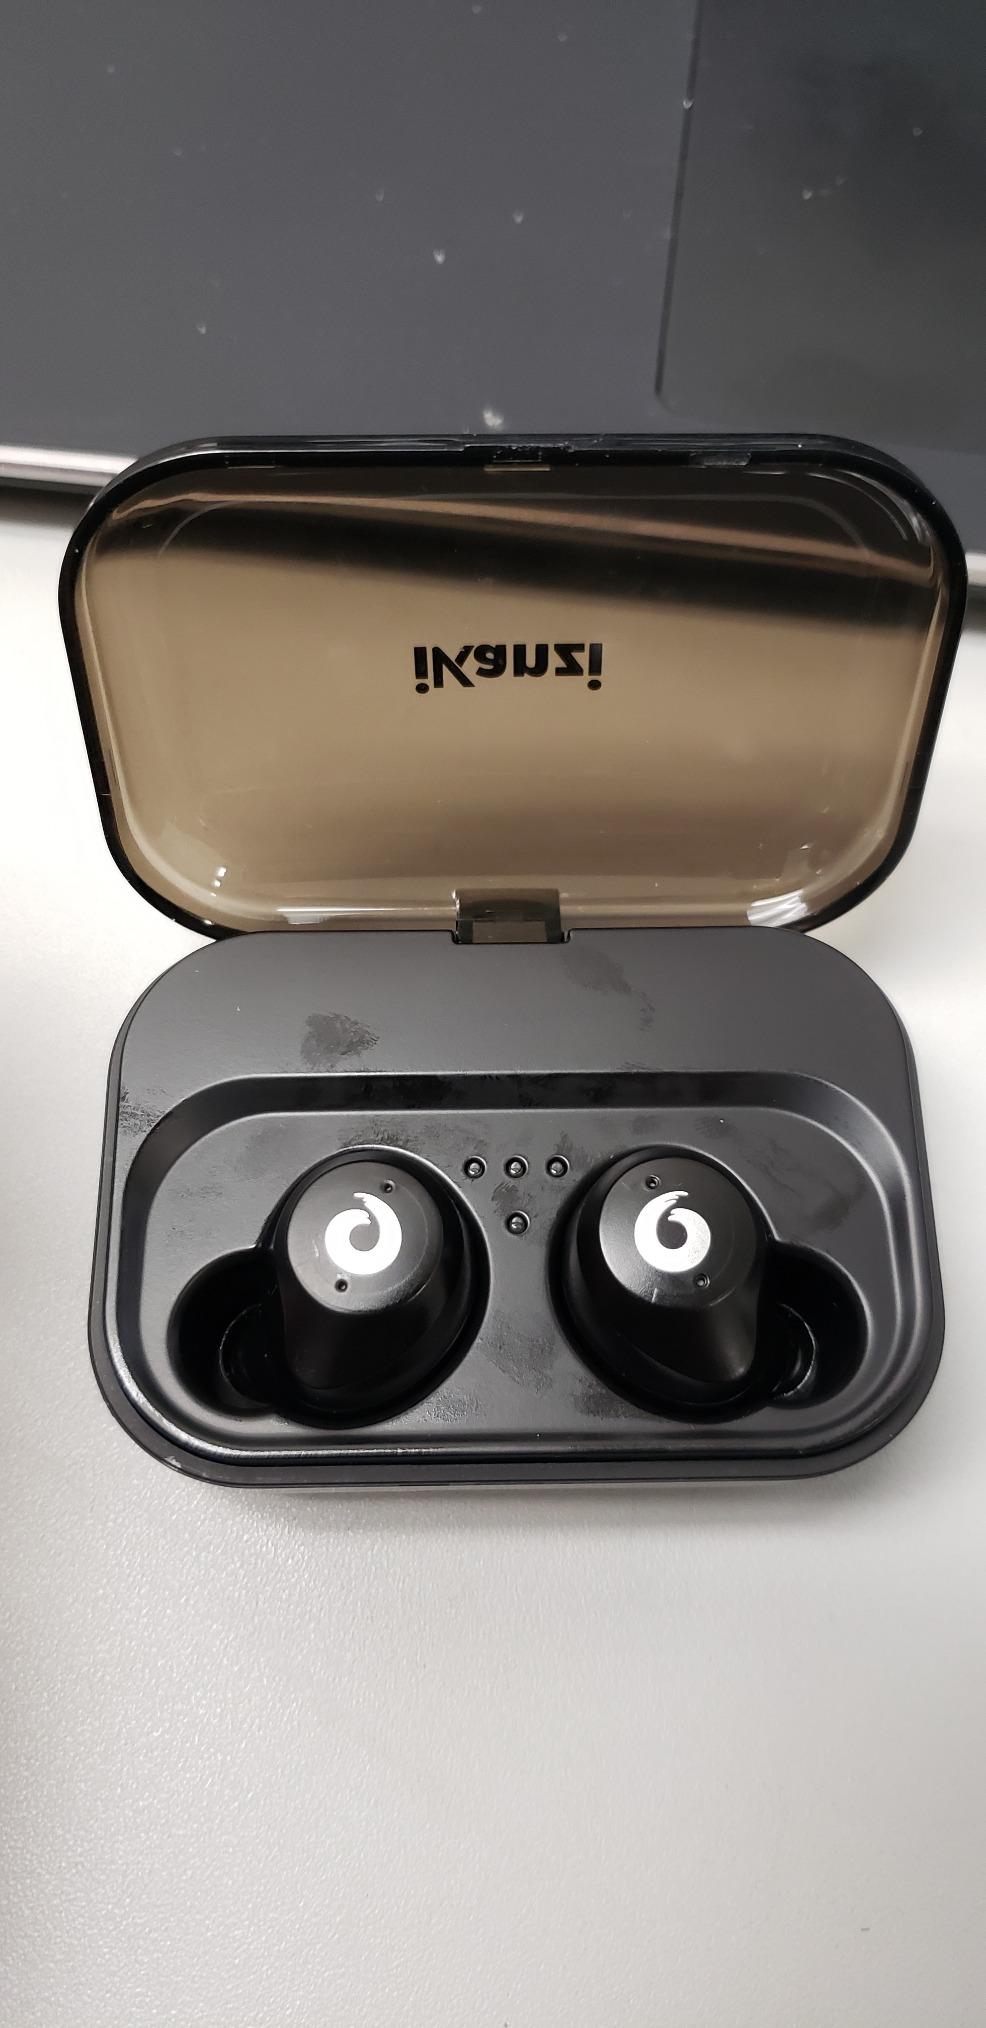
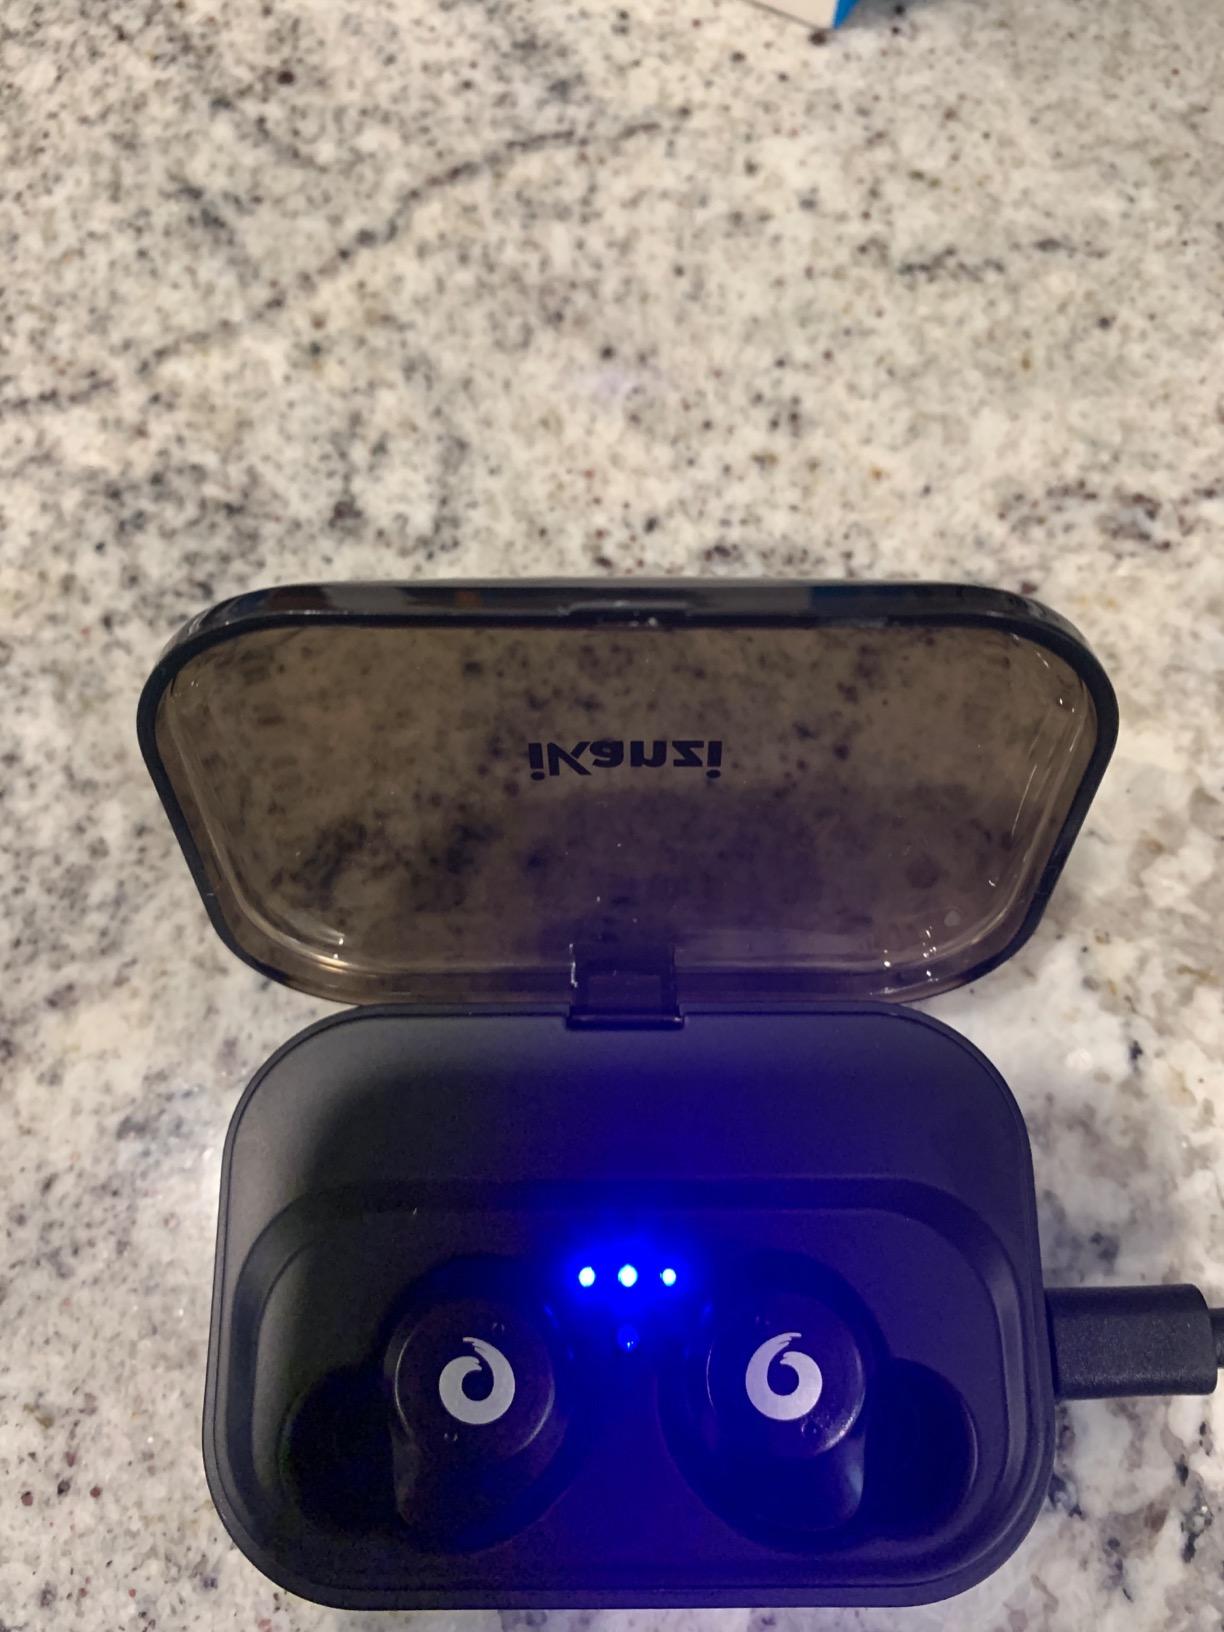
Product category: earbuds
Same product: yes